Licia Ronzulli

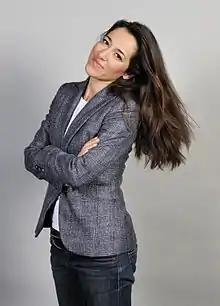
Ronzulli as a Member of the European Parliament in the Seventh European Parliament.

Born in Milan the daughter of a "carabiniere" of Apulian origins, Ronzulli began her career working as a nurse in a hospital. In 2003, she became nurses’ coordinator at the "IRCCS Galeazzi" hospital of Milan, in Italy. Since 2005 she has been a volunteer of the non-profit organization Progetto Sorriso Nel Mondo, with which she travels to Bangladesh every year together with a surgical team specialized in the care of malformed children.